Marcelo Schilling

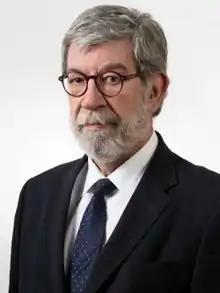

Marcelo Gastón Schilling Rodríguez (born 18 May 1949) is a Chilean politician who was deputy in his country.